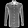
Label: Shirt